Avoca Handweavers

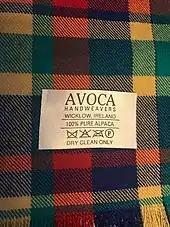
Label on alpaca scarf

In 1760, a flying shuttle loom, capable of weaving up to 20 metres of cloth a day arrived. Workers, concerned about possible unemployment, resorted to burning some looms.